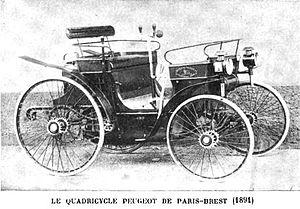
Le quadricycle Peugeot de Paris-Brest-Paris en 1891, piloté par Rigoulot ingénieur et Doriot contremaître, Histoire de l'automobile, Pierre Souvestre, éd. H. Dunod et E. Pinat, 1907 (ASIN B001BPBE58) p.208
Auguste Frédéric Doriot, né le 24 octobre 1863 à Sainte-Suzanne et mort le 1ᵉʳ janvier 1955 à Menton, était un pilote automobile français, devenu constructeur automobile.
Peugeot est un constructeur automobile français. L'entreprise familiale qui précède l'actuelle entreprise Peugeot est fondée en 1810, lors de la transformation du moulin familial sis à Hérimoncourt en aciérie. Différentes branches de la famille vont se lancer dans des productions très diversifiées, mais toutes basées sur l'acier
La Peugeot type 3 est le troisième modèle d'automobile fabriqué et commercialisé par Armand Peugeot, fondateur des automobiles Peugeot, entre 1891 et 1894.